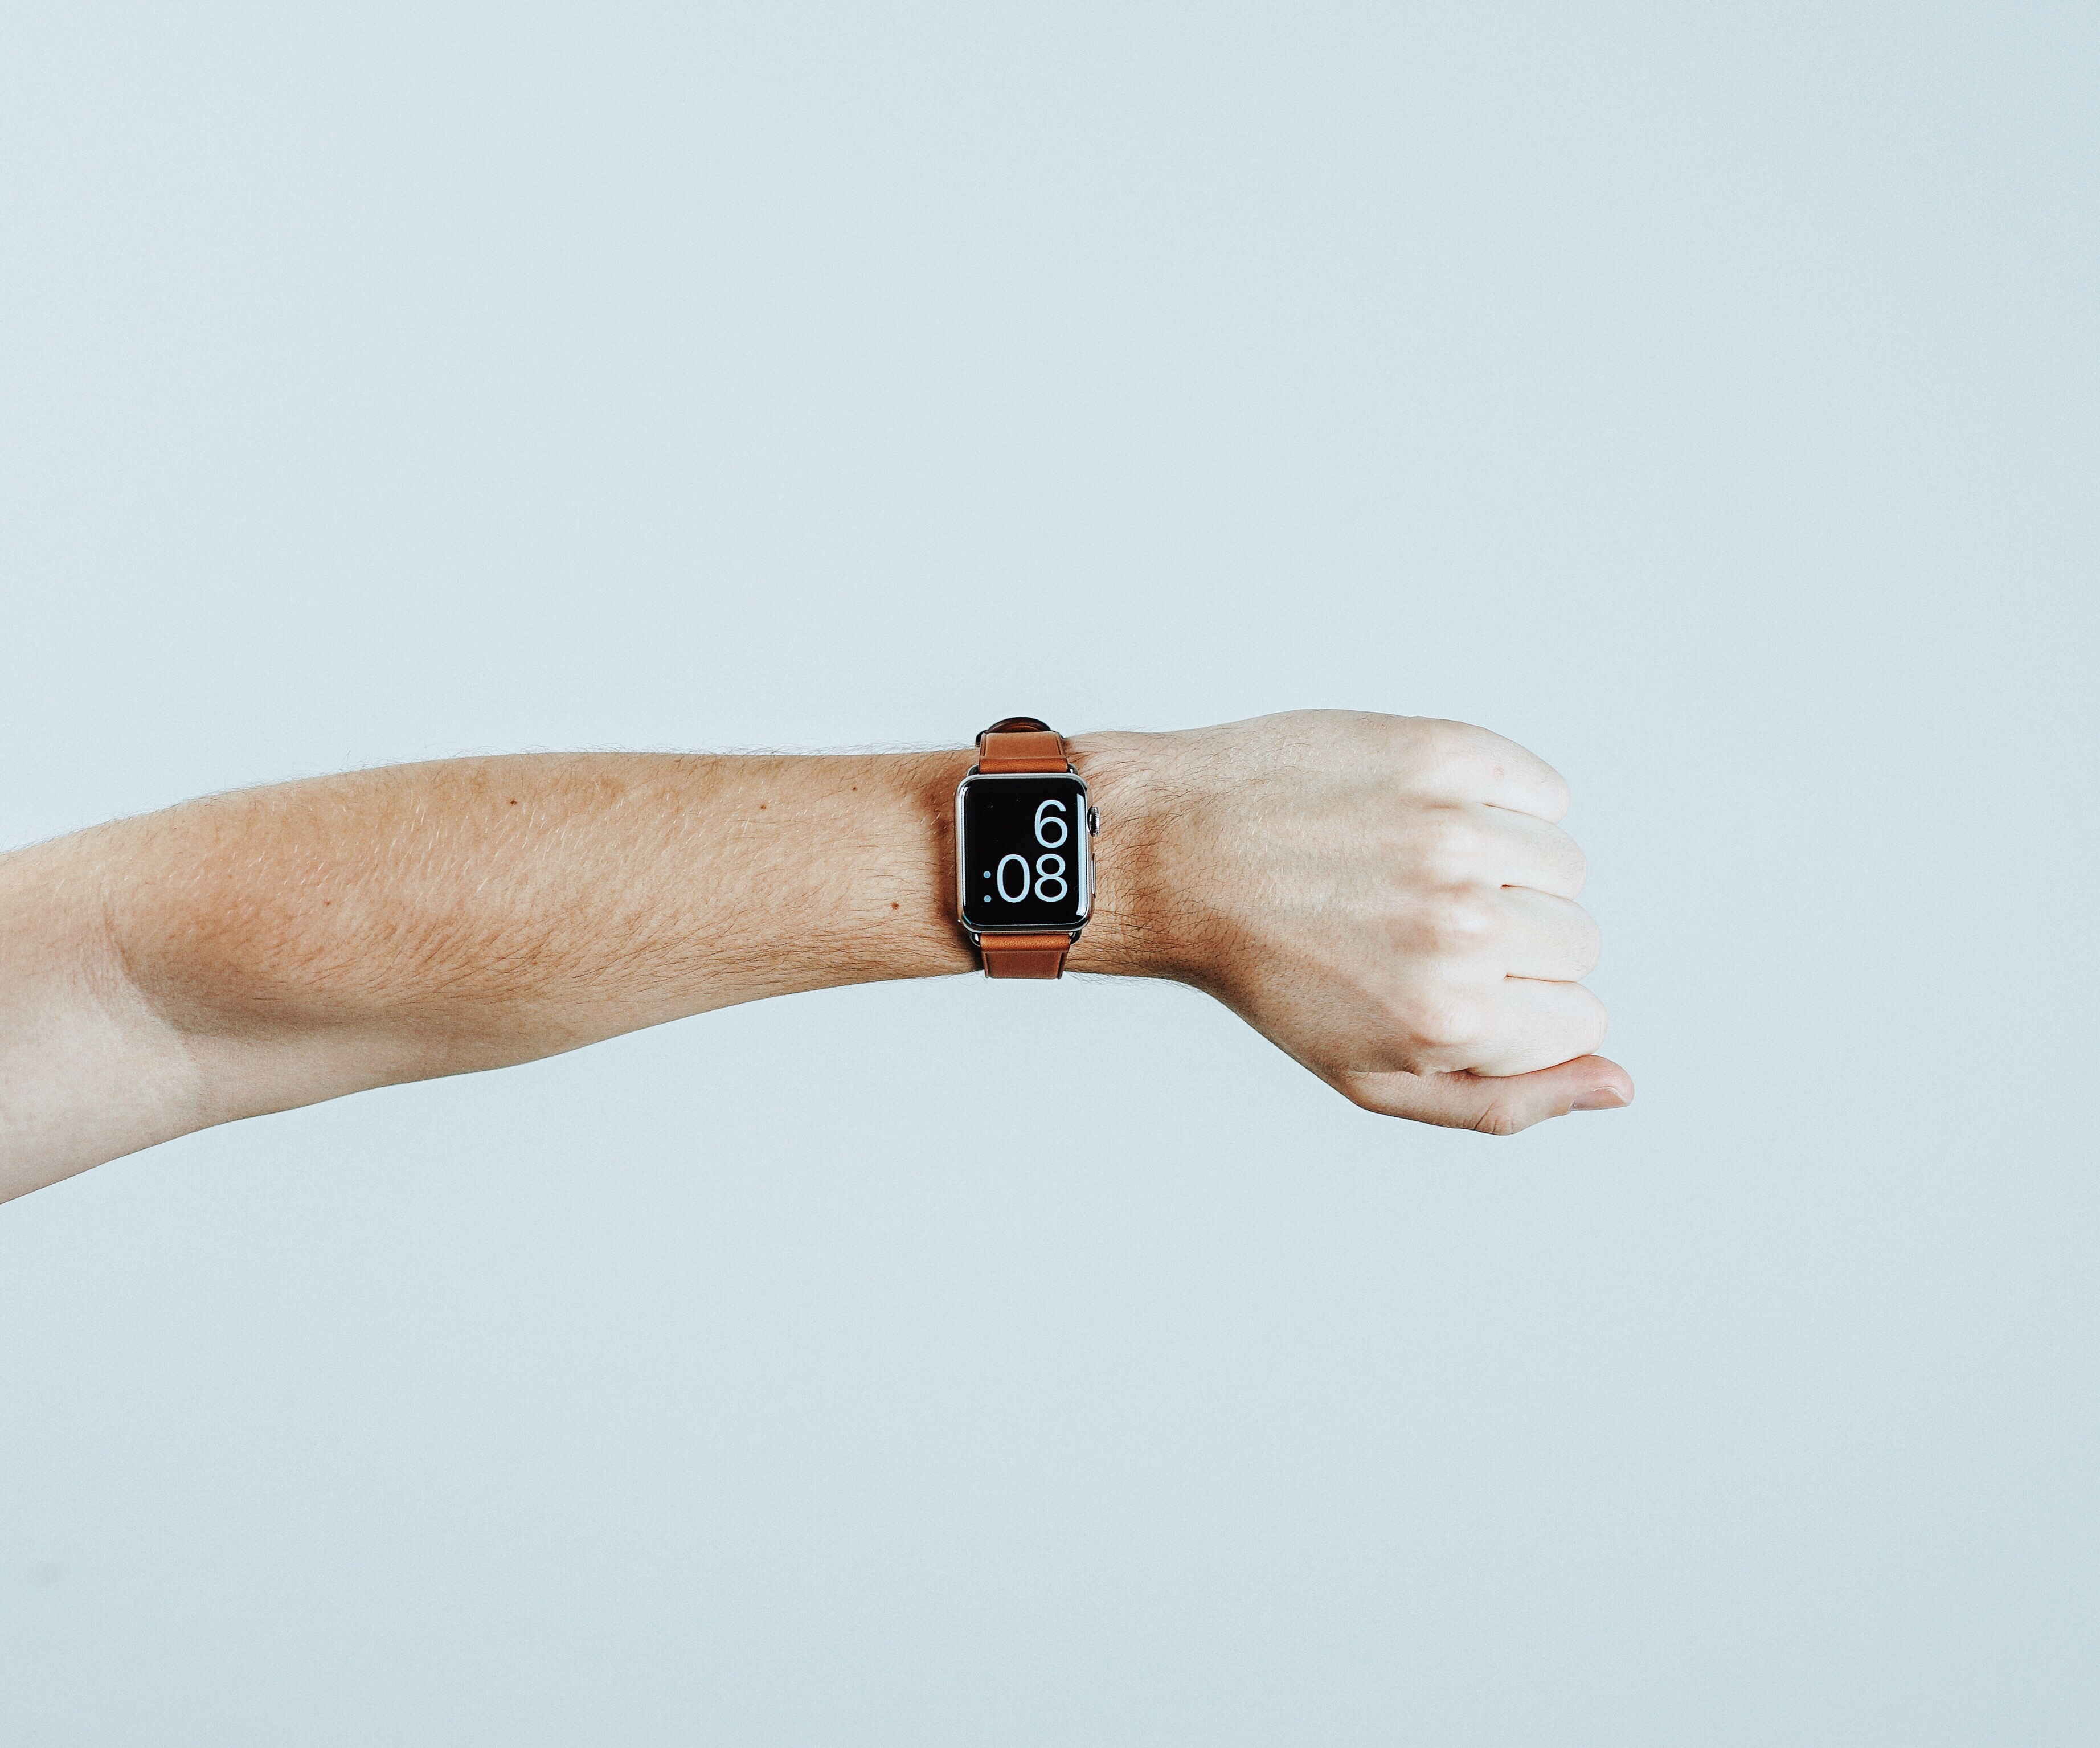
watch, hand, person, leg, finger, arm, bracelet, human body, jewellery, sense, iwatch, fashion accessory